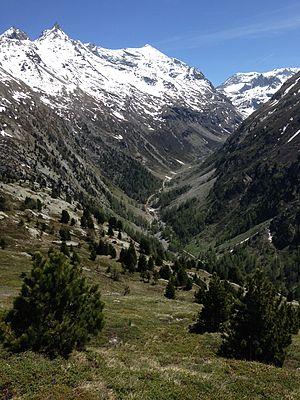
Les dents d'Ambin depuis la pointe de Bellecombe
Cet article recense les sites Natura 2000 de la Savoie, en France.
La Maurienne est une vallée intra-alpine et une région naturelle française, située dans le département de la Savoie en région Auvergne-Rhône-Alpes. D'une longueur de 125 km, elle est traversée par la rivière de l'Arc. Elle correspond à l'une des six provinces historiques de la Savoie, qui fut un pagus, puis au comté de Maurienne intégré au comté de Savoie avant de devenir l'une des provinces administratives du duché de Savoie.
Le massif du Mont-Cenis se situe dans les Alpes du Nord à cheval entre la France et l'Italie. D'une grande importance stratégique et commerciale depuis l'Antiquité, il est traversé par de nombreux cols dont le plus connu, le col du Mont-Cenis. Il abrite des glaciers de taille moyenne. Depuis la dernière rectification frontalière entérinée en 1947, la plus grande partie du massif se trouve désormais en Maurienne. L'ensemble des reliefs repose sur le socle cristallin d'Ambin, terminant la ligne géologique s'étirant du Valais au val de Suse.